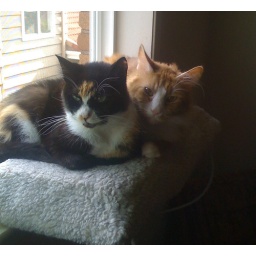
Two cats in the window